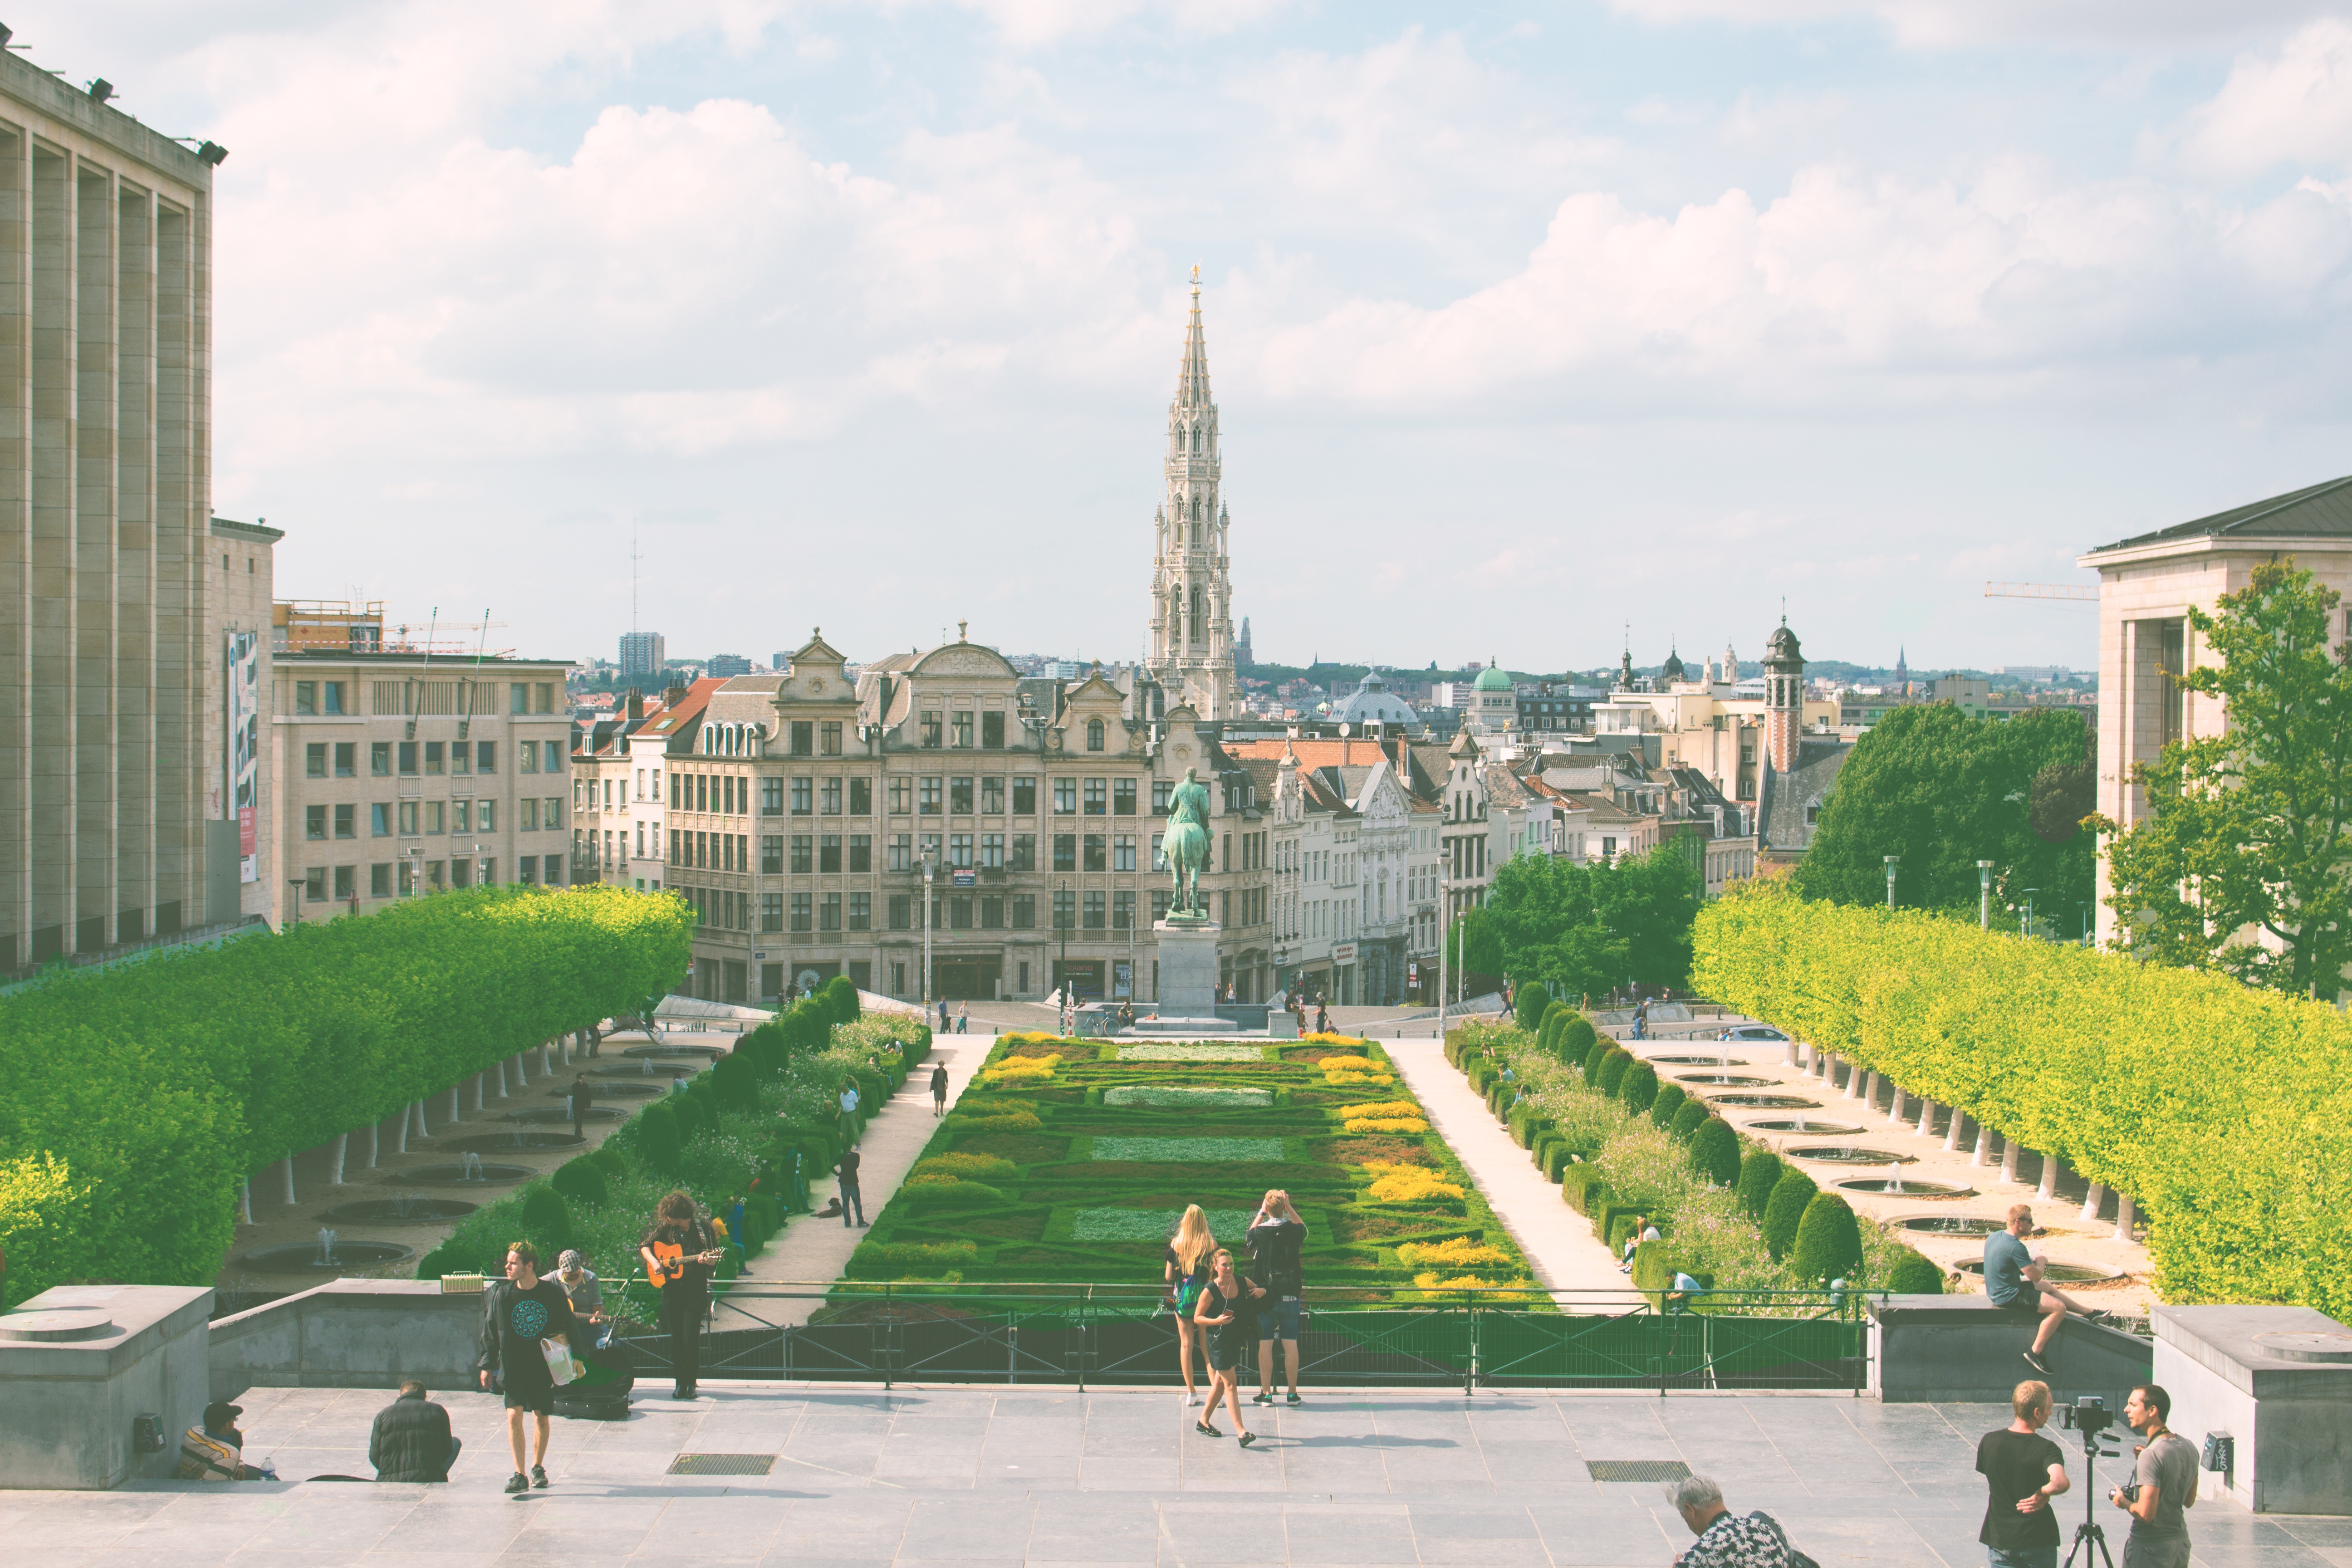
palace, city, cityscape, downtown, plaza, landmark, town square, estate, neighbourhood, urban area, residential area, human settlement, metropolitan area